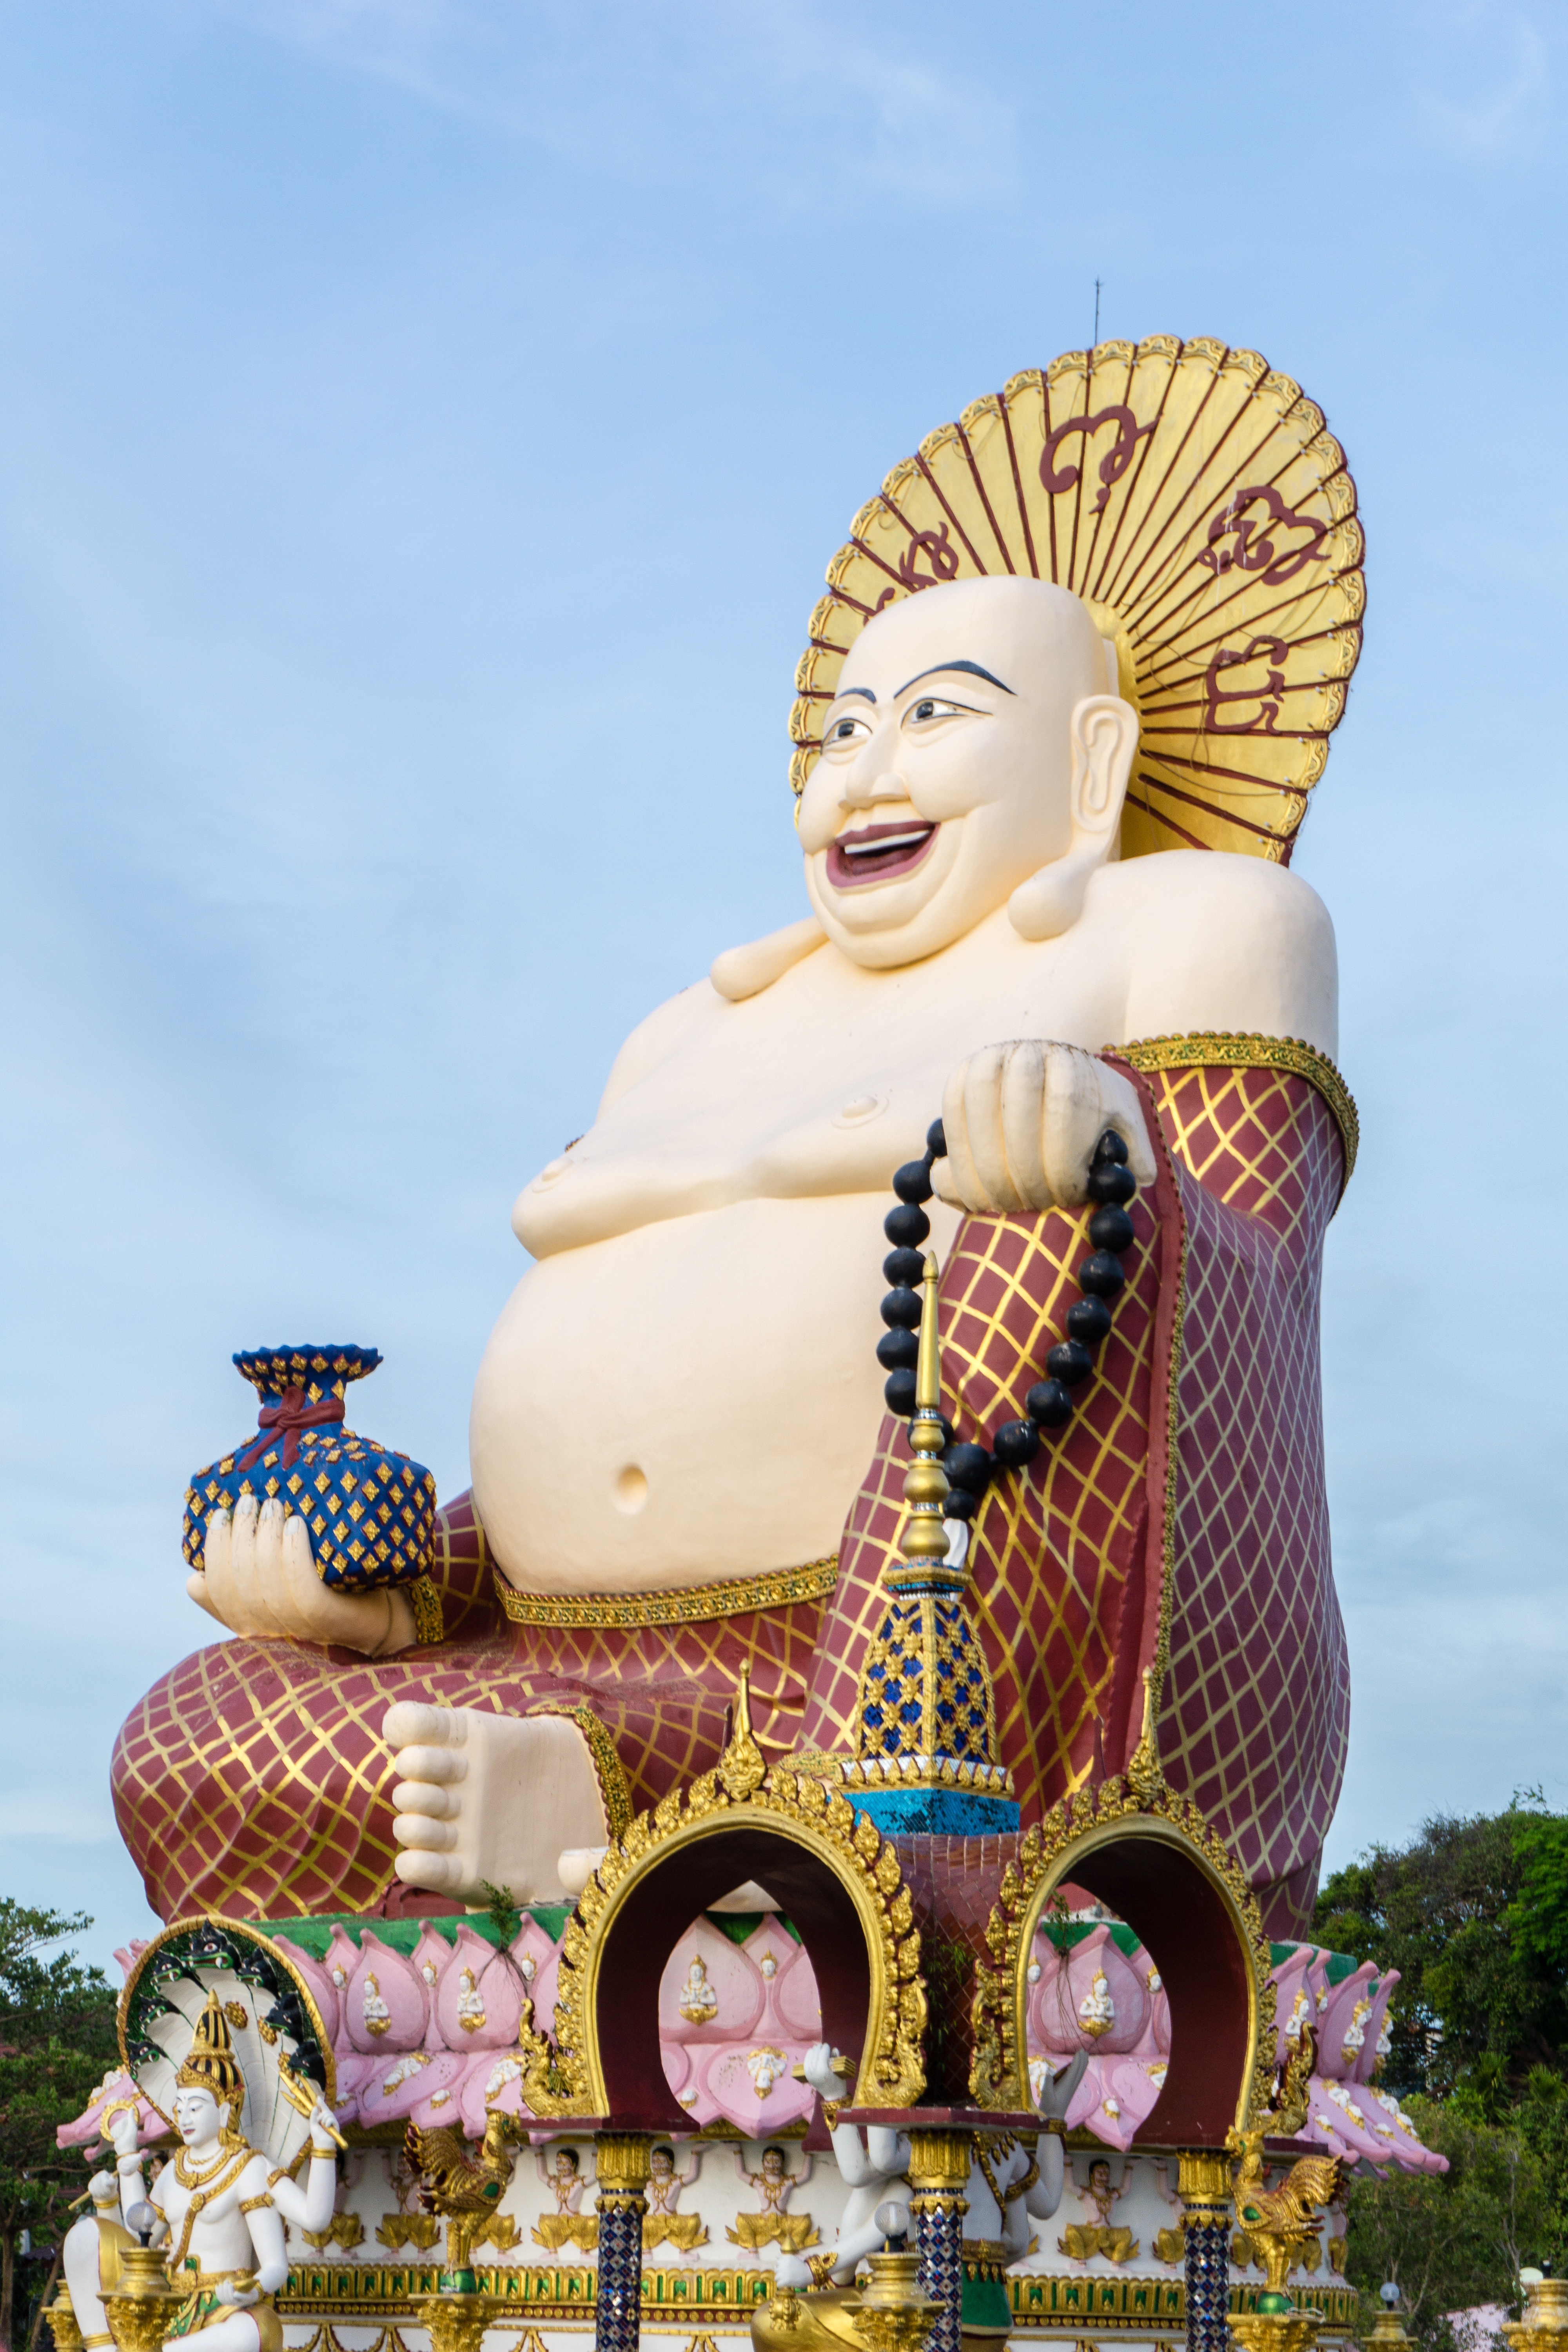
flower, monument, statue, toy, thailand, sculpture, art, temple, budda, koh samui, gautama buddha, koh phangan